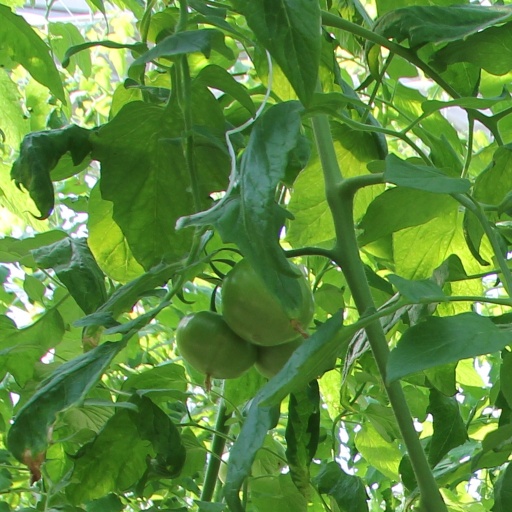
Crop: tomato